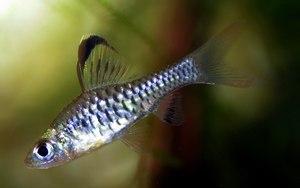
Oreichthys est un genre de poissons téléostéens de la famille des Cyprinidae et de l'ordre des Cypriniformes. Oreichthys est un genre de barbes tropicales qui se rencontre en Thaïlande, en Inde, au Bangladesh, au Myanmar, au nord de la péninsule malaise, et dans le bassin du Mékong au Laos. On les trouve dans les fossés, les étangs, les cours d'eau et les canaux.